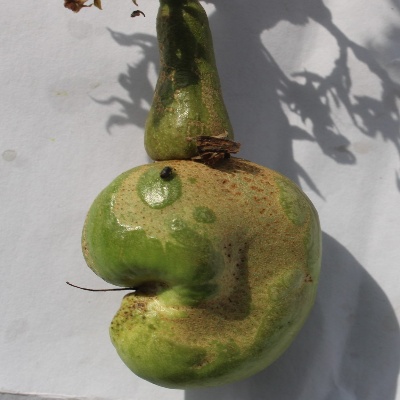
Crop: Cashew
Condition: healthy